Grande Montagne Nature Reserve

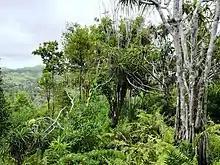
Endemic vegetation at Grande Montagne

Grande Montagne Nature Reserve is a 20 ha nature reserve on the island of Rodrigues, preserving one of the last remnants of the island's endemic forest.